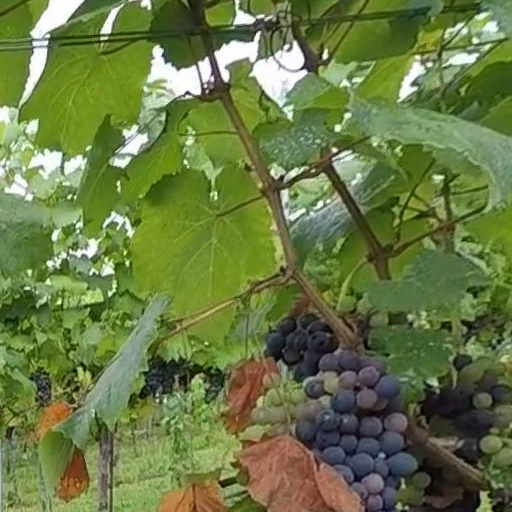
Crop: grape